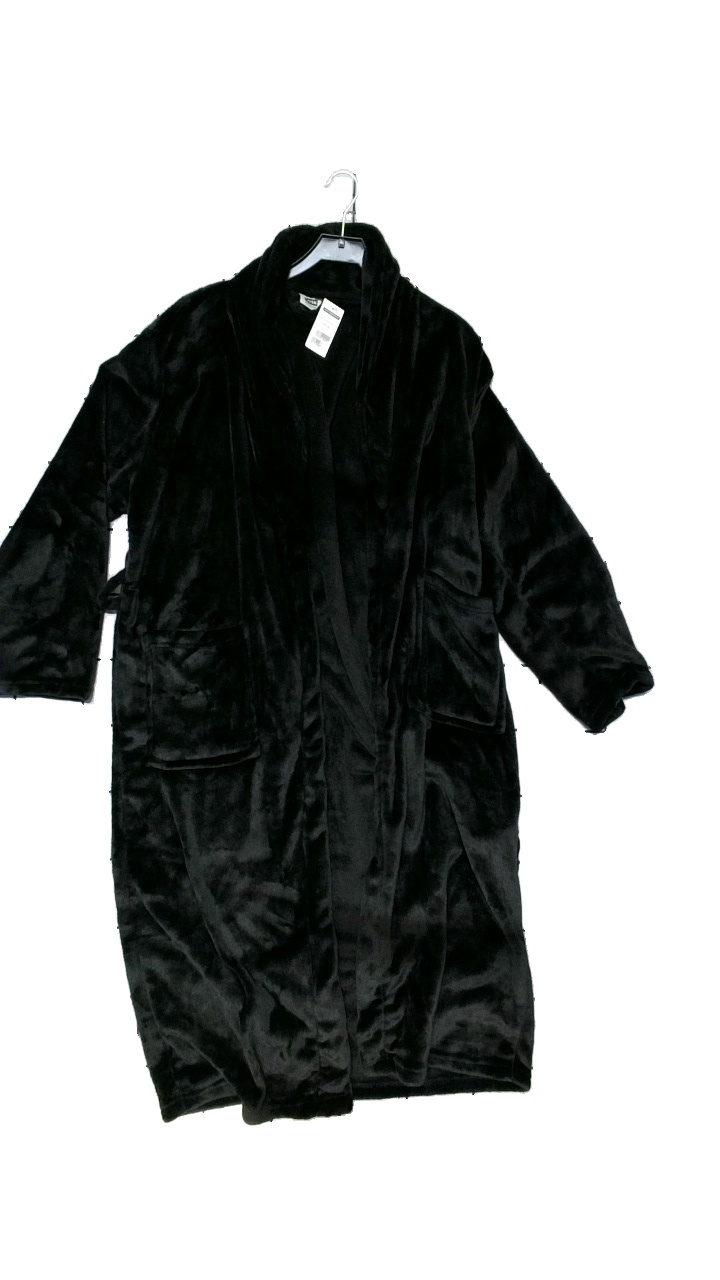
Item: Night Gown (Ladies)
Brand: Jysk
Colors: Black
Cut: Long, Loose
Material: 100% polyester
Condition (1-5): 4
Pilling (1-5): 5
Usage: Reuse
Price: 100-150